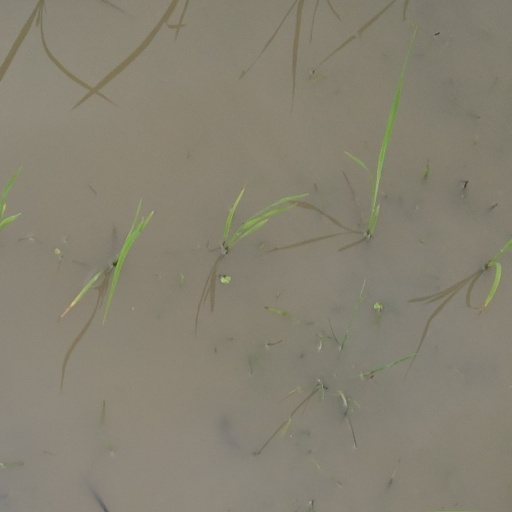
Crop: rice